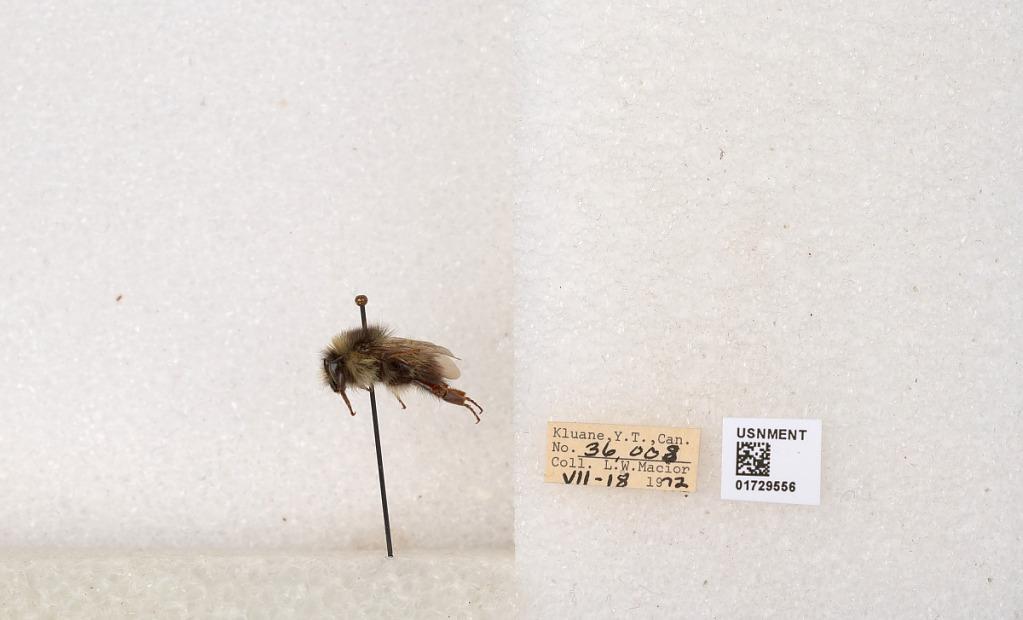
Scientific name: Bombus flavifrons Cresson
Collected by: L. Macior
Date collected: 1972-7-18
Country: Canada
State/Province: Yukon Territory
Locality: Kluane National Park and Reserve
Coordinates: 60.7493, -139.504